Question: Please indicate a possible affordance area of the surfboard that can be used for carrying
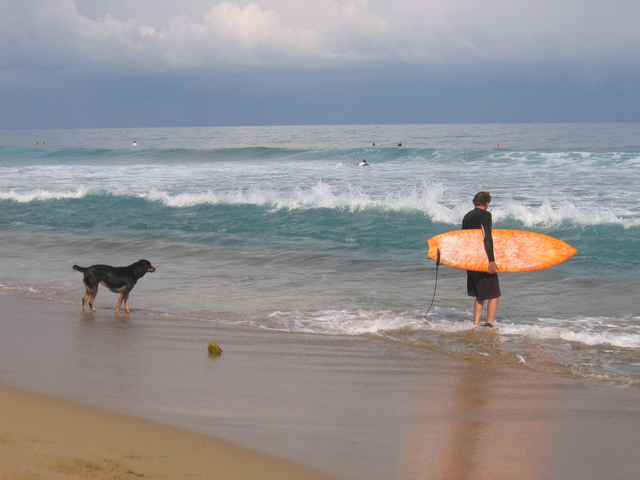
Answer: [428.5, 231, 571.5, 271]